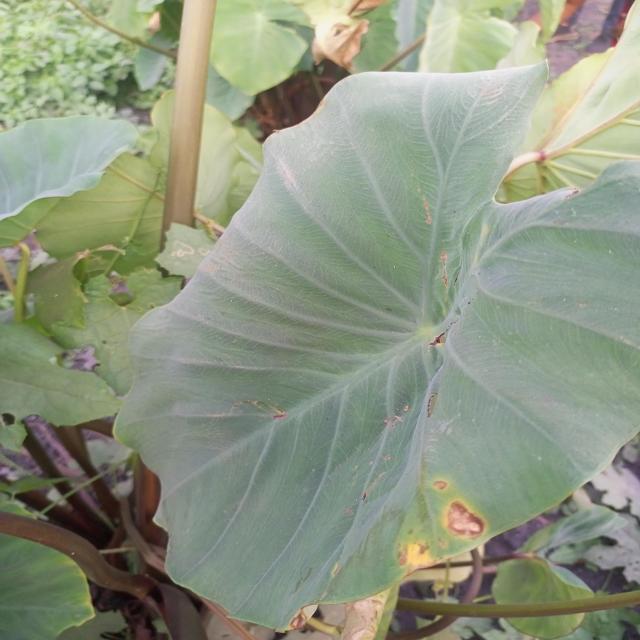
Label: Mid_Blight